Duane Beeson

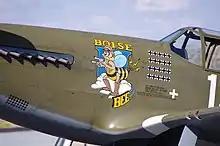
P-51C Mustang "Boise Bee" at the 2011 Reno Air Races

At the time the United States Army Air Forces were arriving in England for operations over Europe. The RAF Eagle Squadrons were being absorbed into the Eighth Air Force, and Beeson among those who resigned their RCAF commissions and transferred to the USAAF. The newly formed 4th Fighter Group continued to fly its RAF-issued Supermarine Spitfires until it received the P-47 Thunderbolts in early 1943.